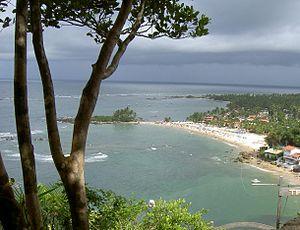
Cairu est une municipalité de l'État de Bahia au Brésil.
Le Morro de São Paulo est un village situé sur l'île de Tinharé, sur la commune de Cairu dans l'État brésilien de Bahia. Il tient ses racines dans le Brésil colonial. Actuellement, ses plages sont fréquentées par de nombreux touristes brésiliens et étrangers.